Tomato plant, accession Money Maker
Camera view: tilt-top (135 deg); turntable rotation: 150 degrees
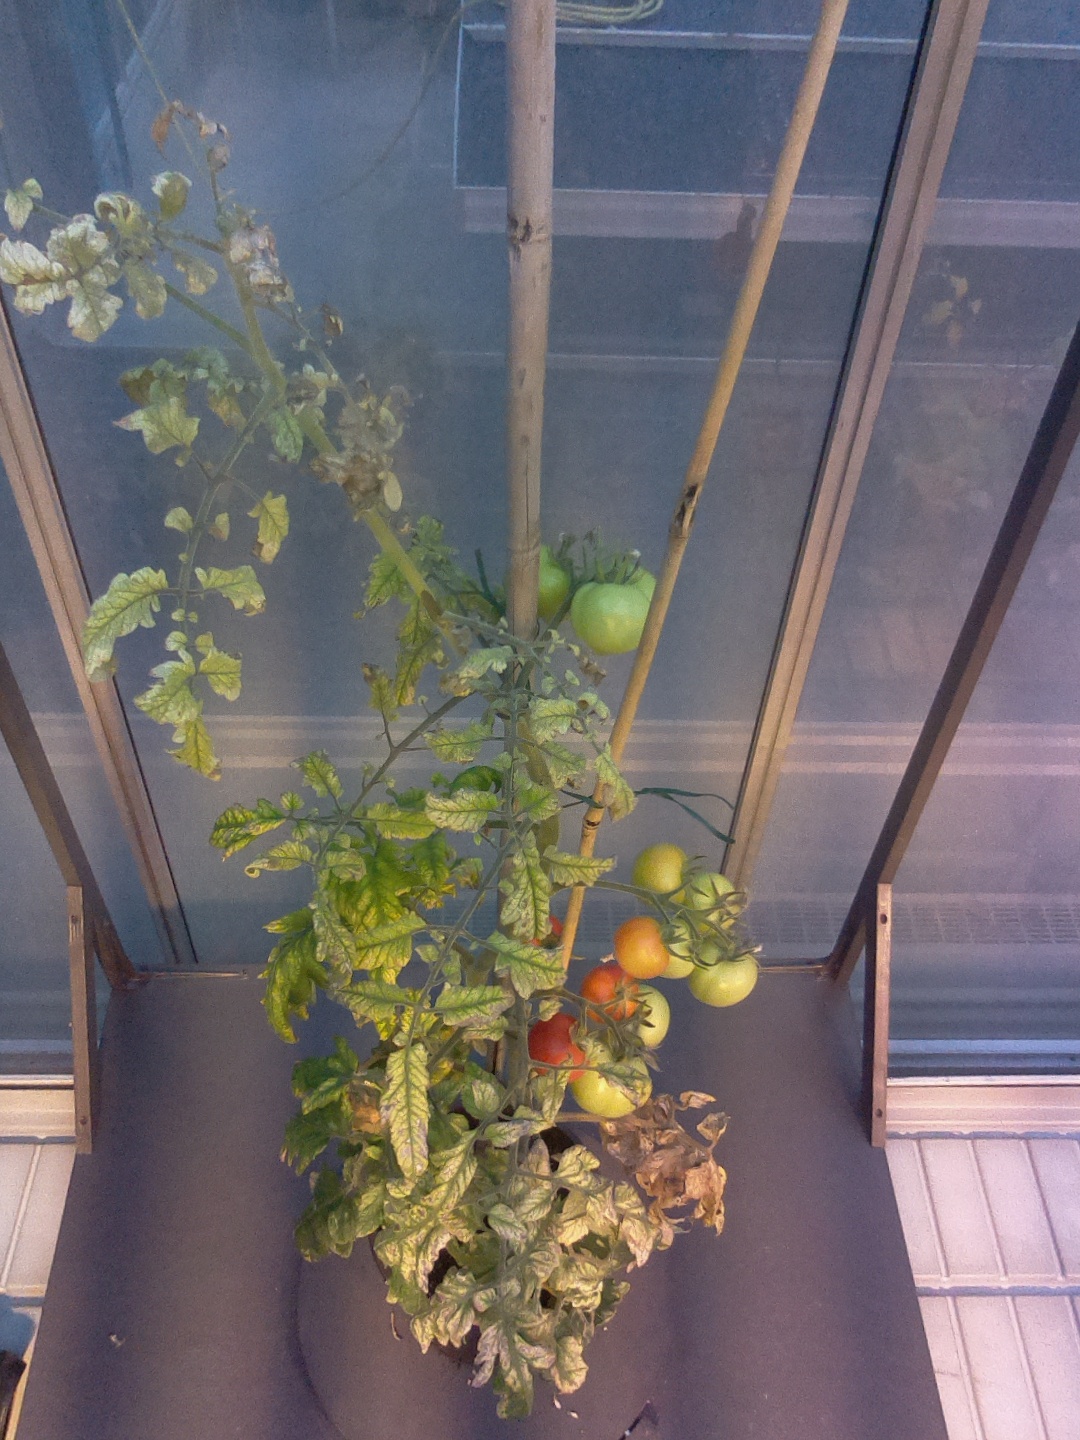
BBCH growth stage 84: 40%-50% of fruits show typical fully ripe color